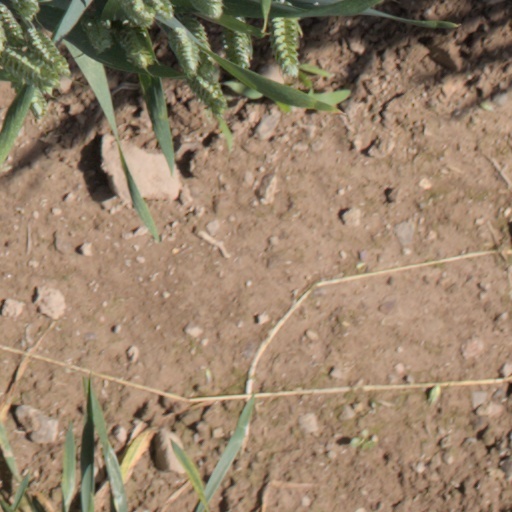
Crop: wheat